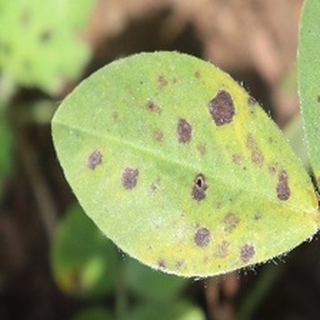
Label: groundnut_late_leaf_spot